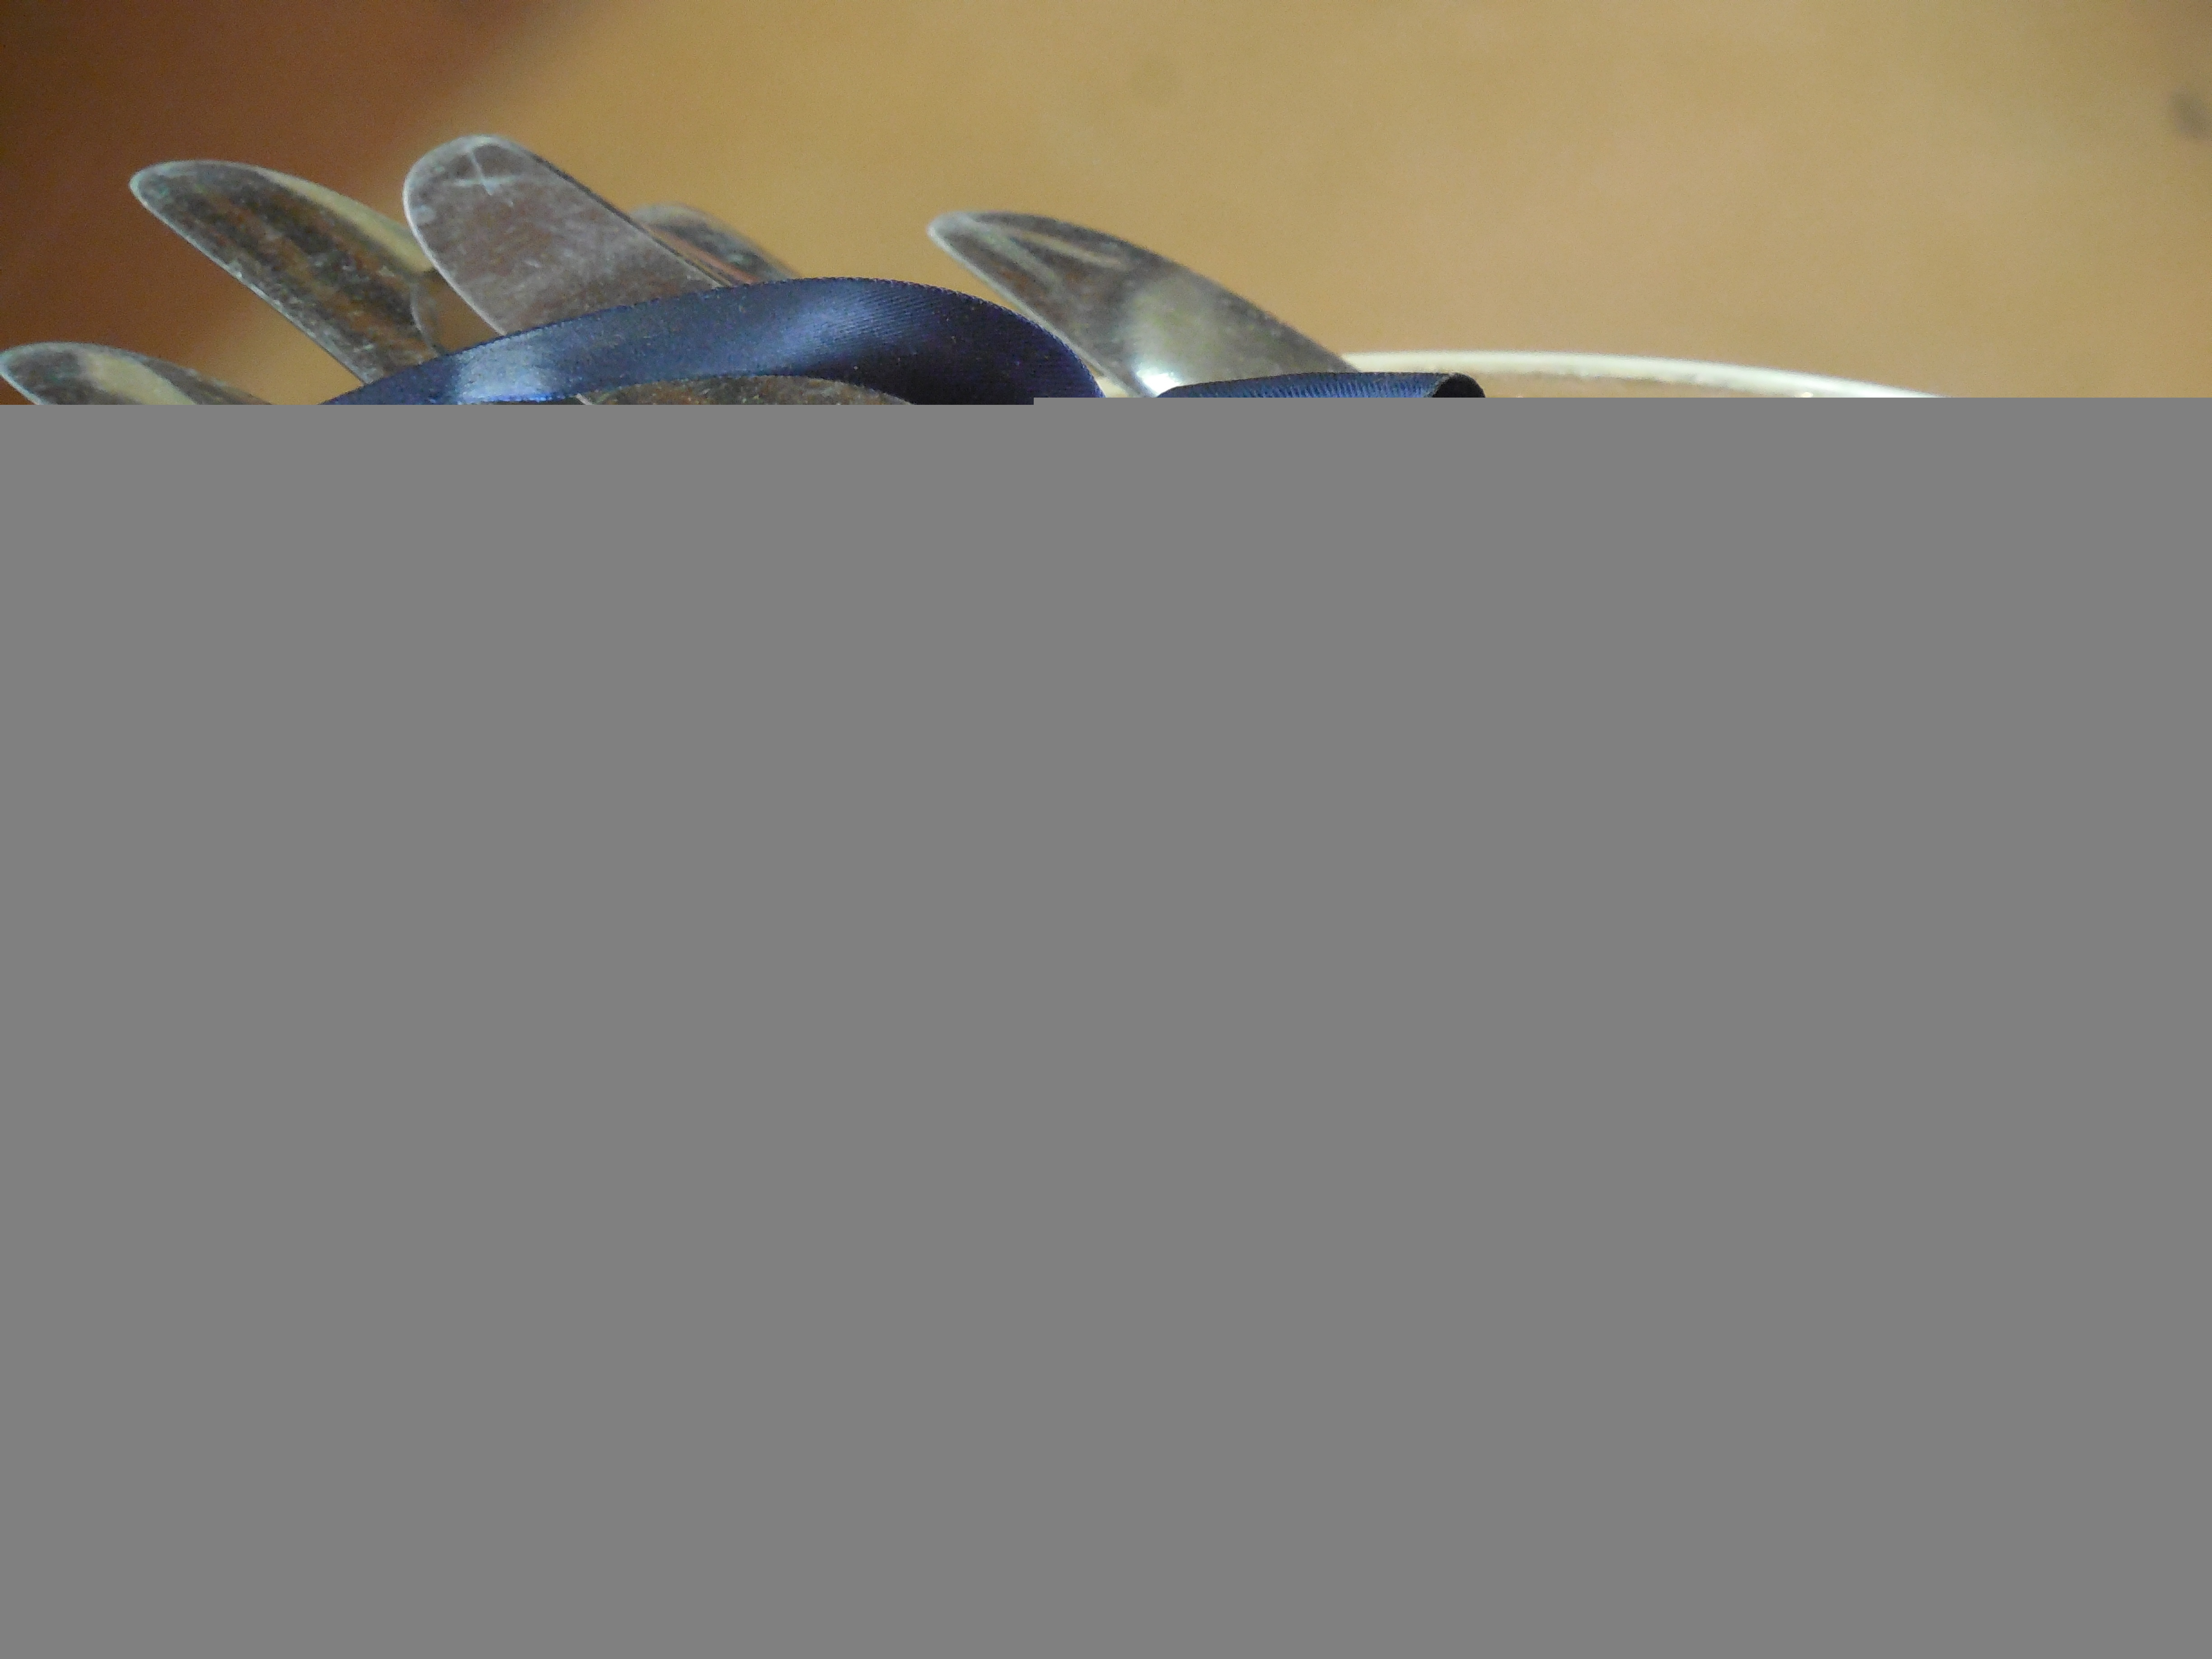
table, cutlery, silverware, structure, restaurant, tool, steel, food, column, equipment, metal, plate, kitchen, set, lighting, eat, lunch, tableware, kitchenware, material, knife, handle, cut, interior design, butter, product, design, silver, dining, utensils, dinner, icon, blade, shiny, spread, serving, stainless, metallic, knives, dishware, flatware